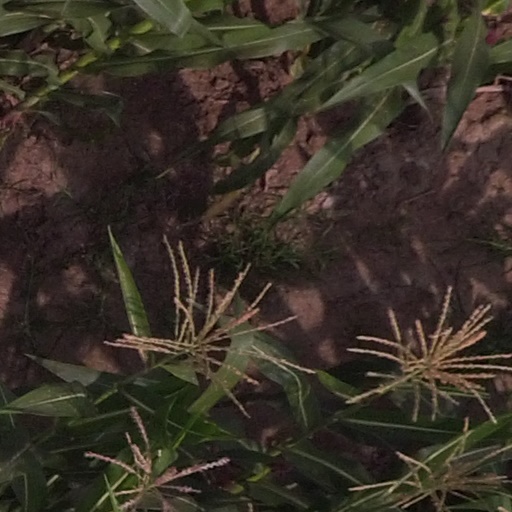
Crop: maize; corn